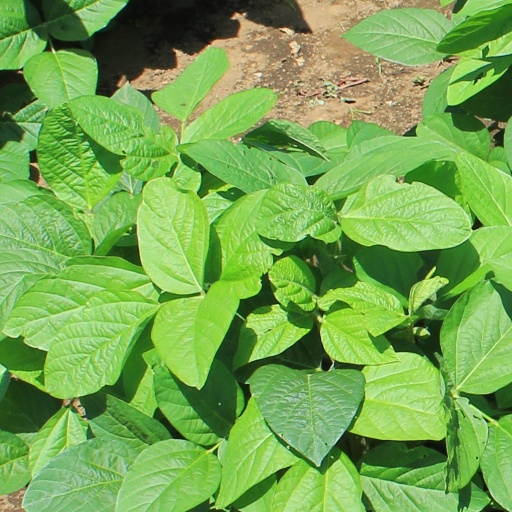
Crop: soybean